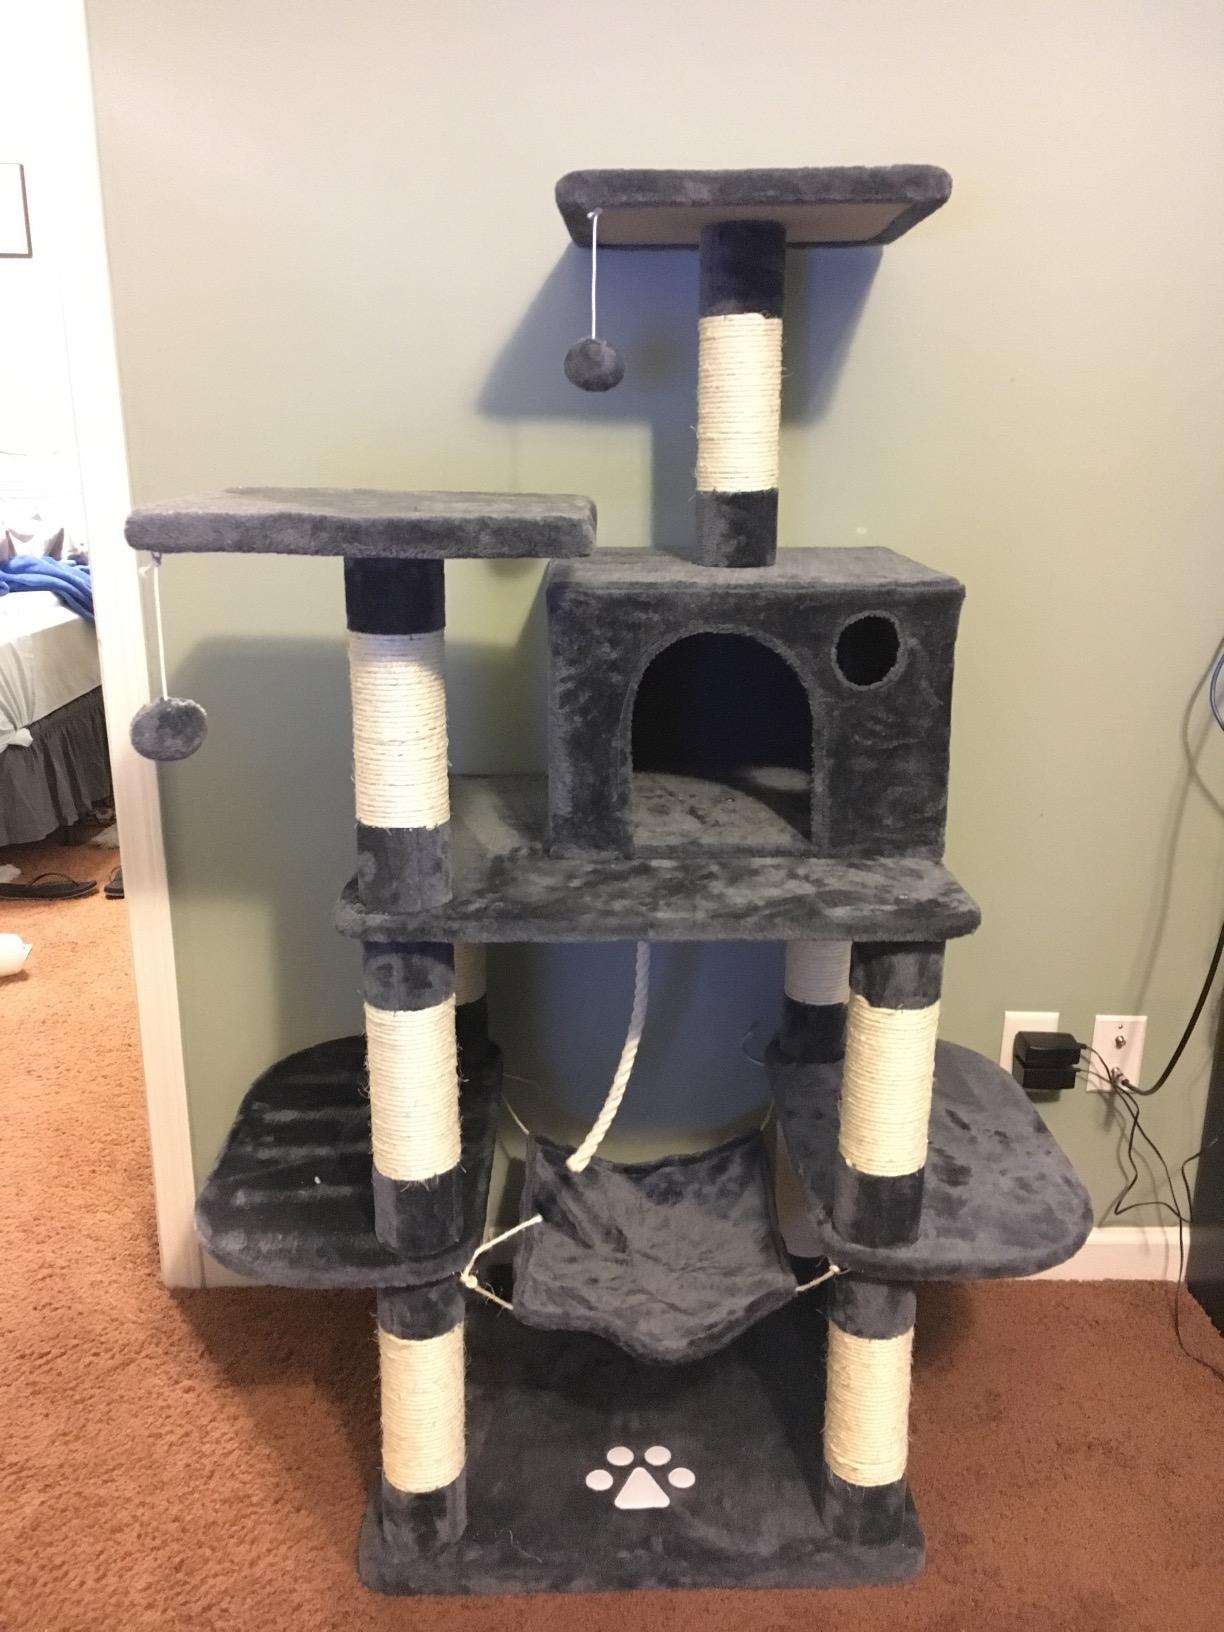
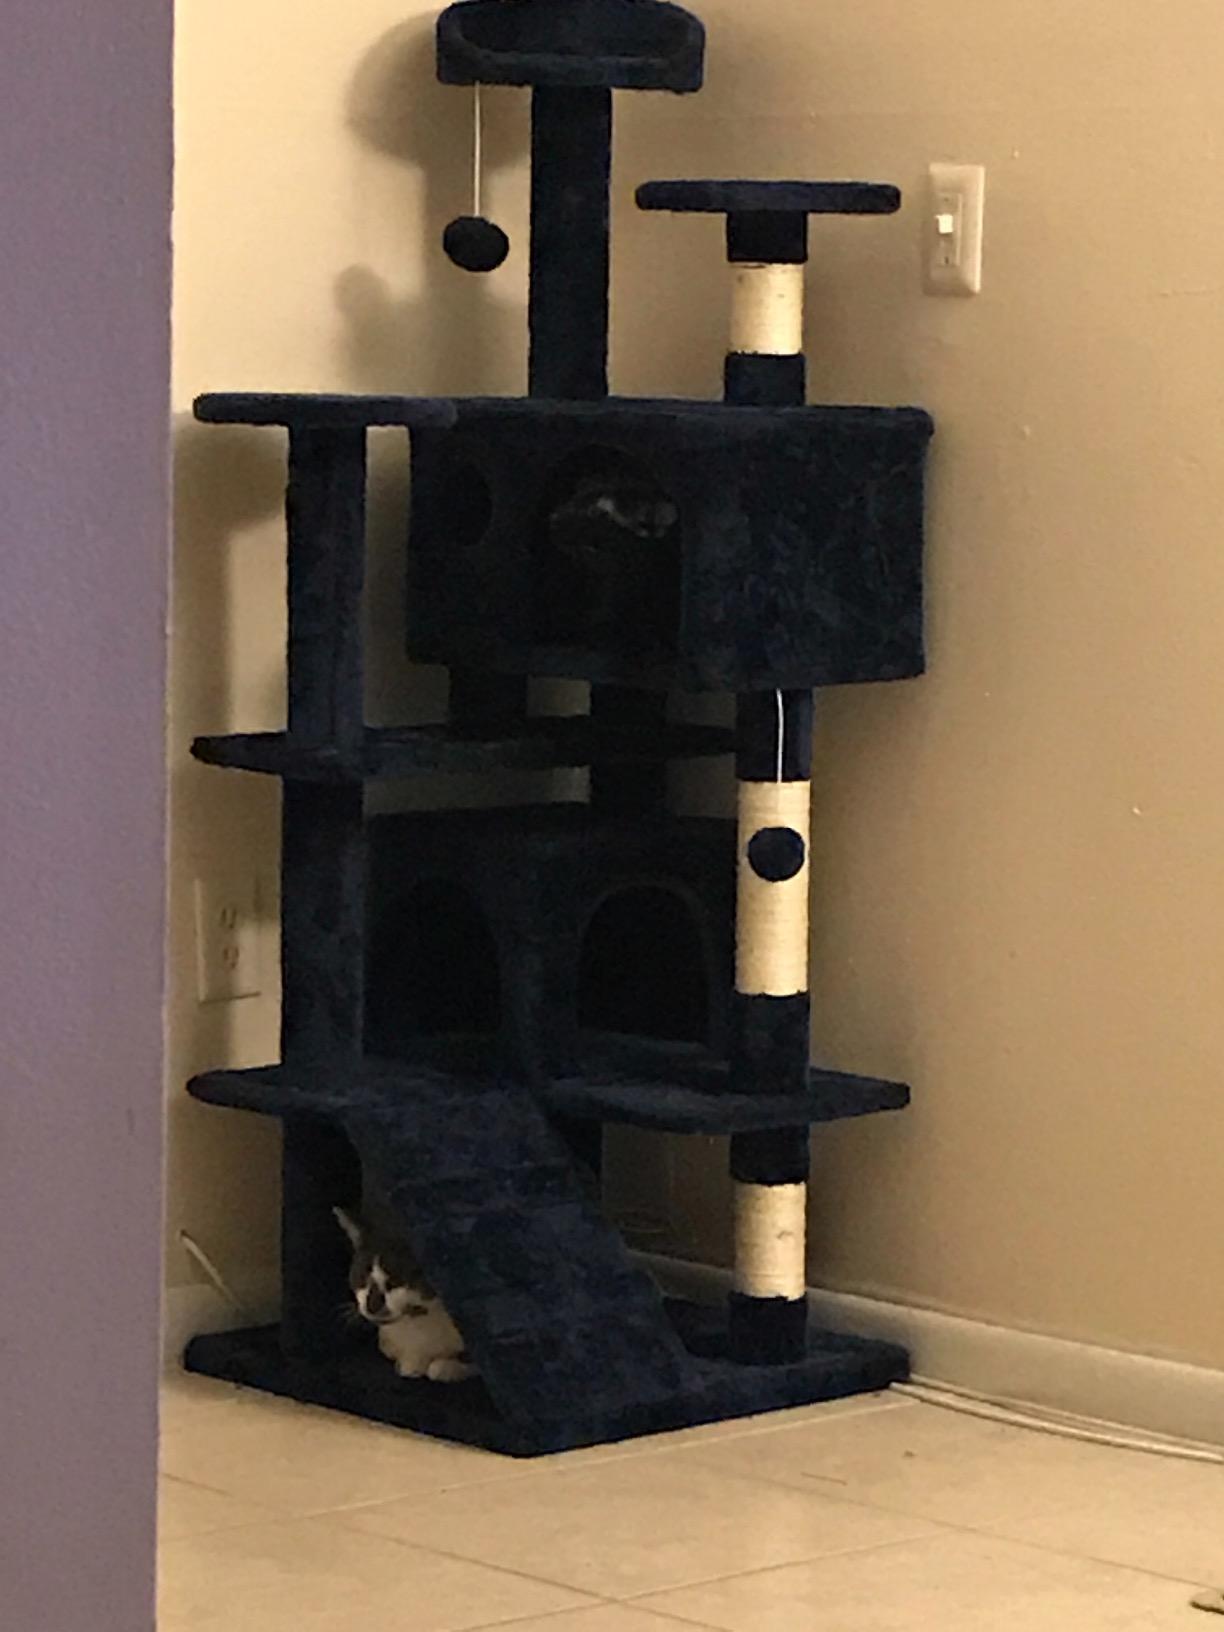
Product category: items_cat tree
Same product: no